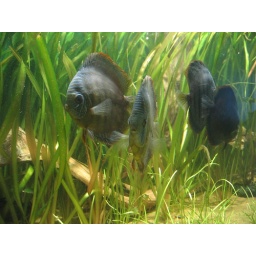
they're not swimming, the are actually flying fish in a meadow!